Pope Urban VI

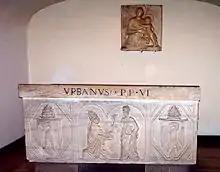
Tomb of Urban VI

Rescued by two Neapolitan barons who had sided for Louis, Raimondello Orsini and Tommaso di Sanseverino, after six months of siege he succeeded in making his escape to Genoa with six galleys sent him by doge Antoniotto Adorno. Several among his cardinals who had been shut up in Nocera with him were determined to make a stand, proposing that the Pope, due to incapacity and obstinacy, be put in the charge of one of the cardinals. Urban had them seized, tortured and put to death, "a crime unheard of through the centuries" the chronicler Egidio da Viterbo remarked.